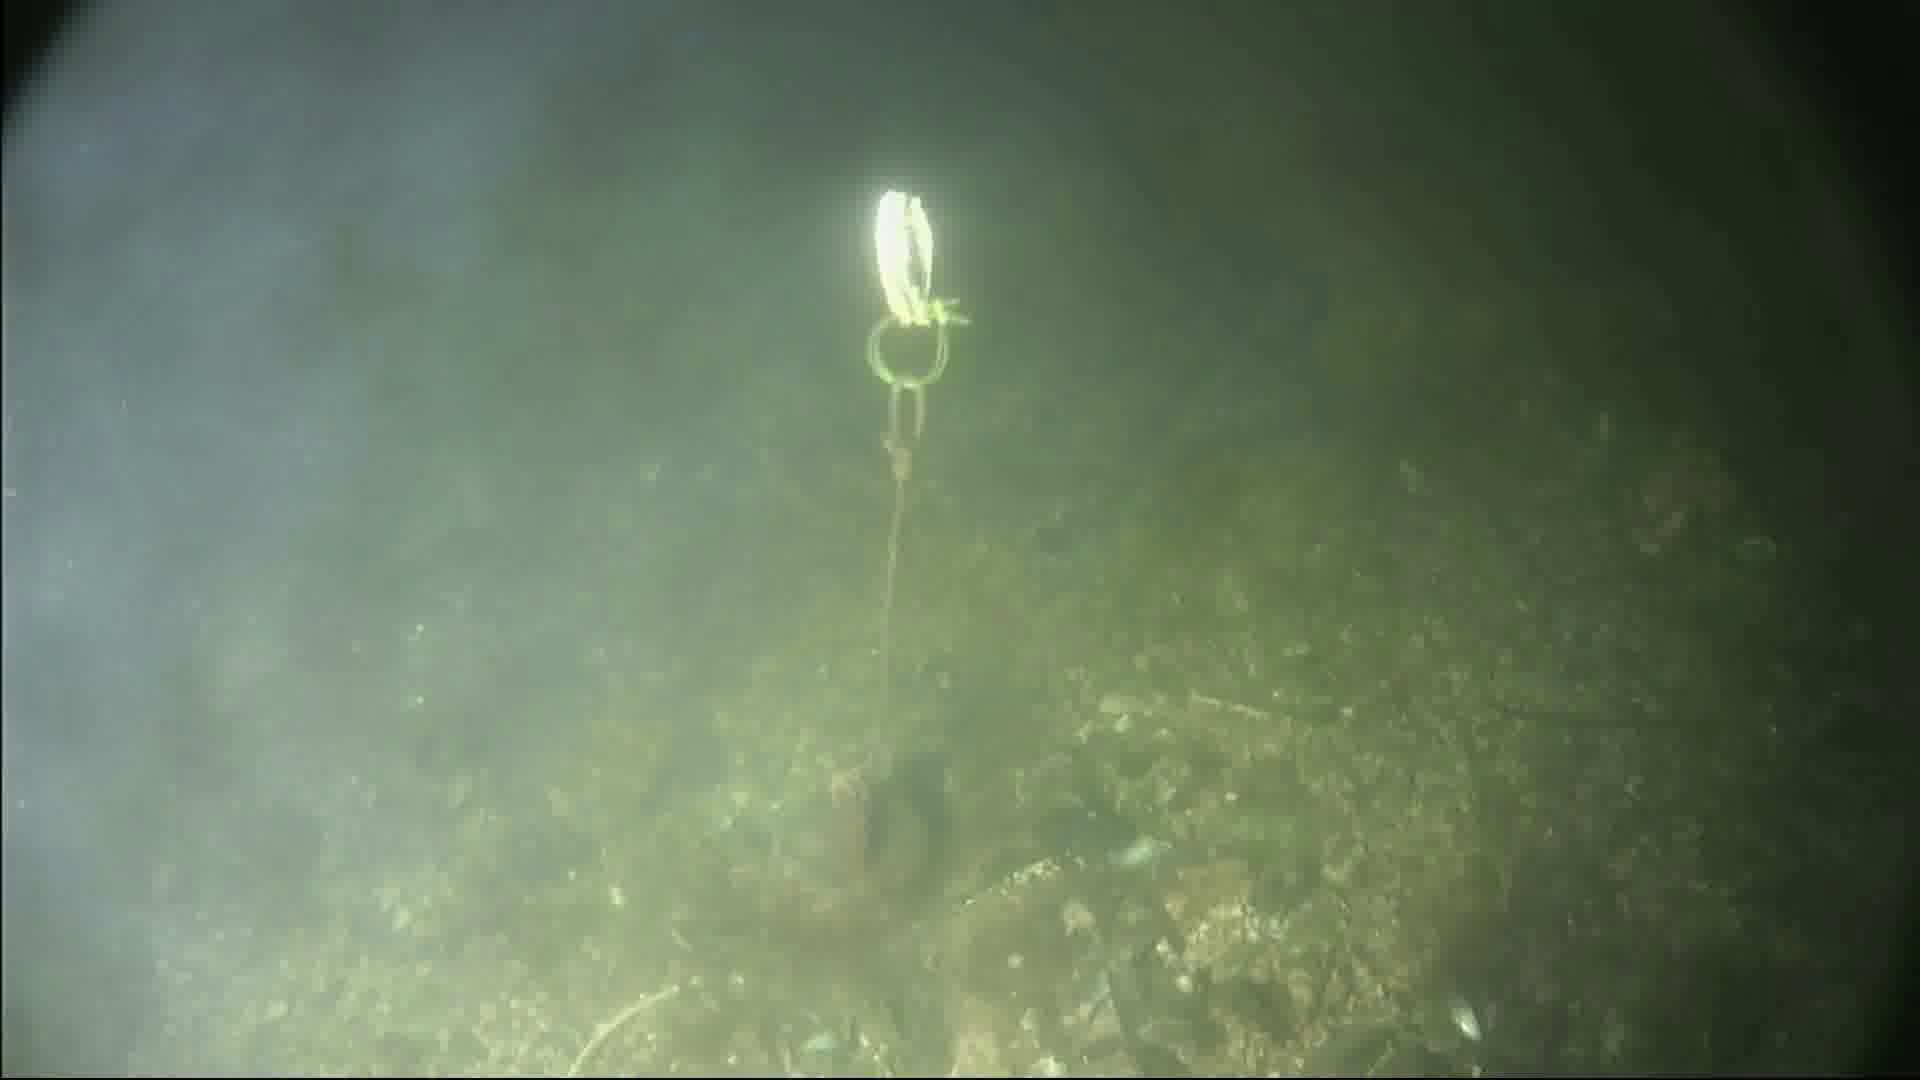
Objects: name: crab